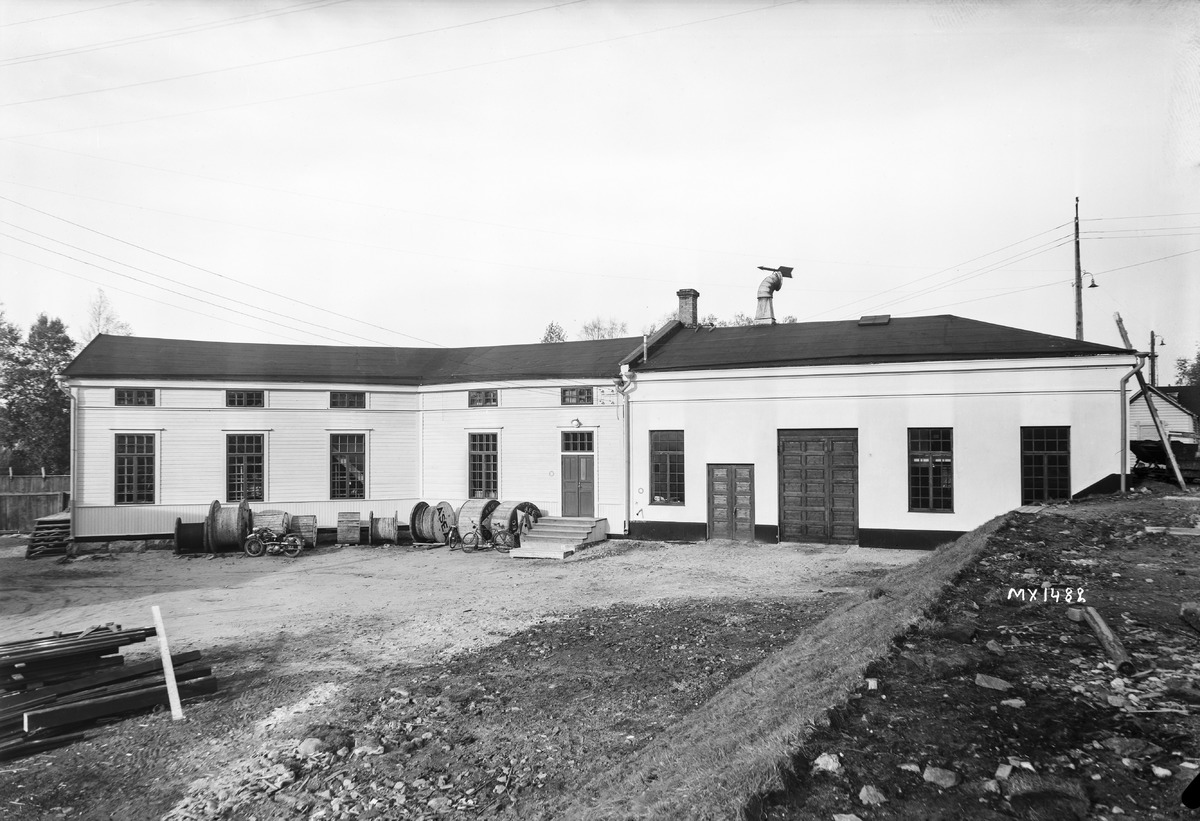
Oulun kaupungin sähkölaitoksen varastorakennus
A storage building of Oulun kaupungin sähkölaitos
sisällön kuvaus: Oulun kaupungin sähkölaitoksen varastorakennus 28.9.1938. content description: A storage building of Oulun kaupungin sähkölaitos (electricity works of the City of Oulu) on September 28, 1938.
Vuosi: 1938
Paikka: Suomi, Oulu, Suomi, Pohjois-Pohjanmaa, Oulu
Aiheet: varastorakennukset; Oulun kaupungin sähkölaitos; ulkokuva; varastotilat; rakennukset; varastot; voimalat; sähkölaitokset; buildings; electric utilities; power plants; storages; warehouses